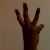
The image shows a hand gesture representing the number 6 in Indian Sign Language.